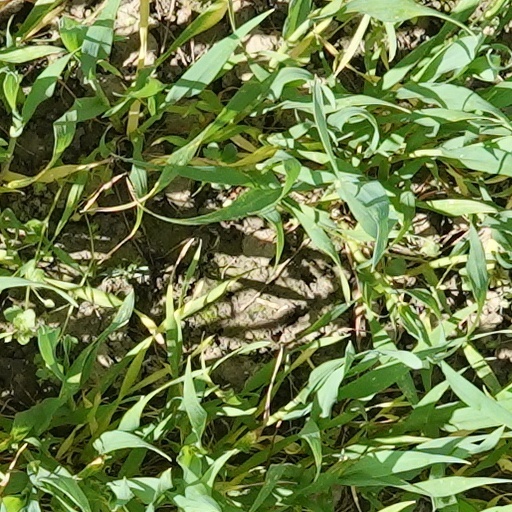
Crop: wheat